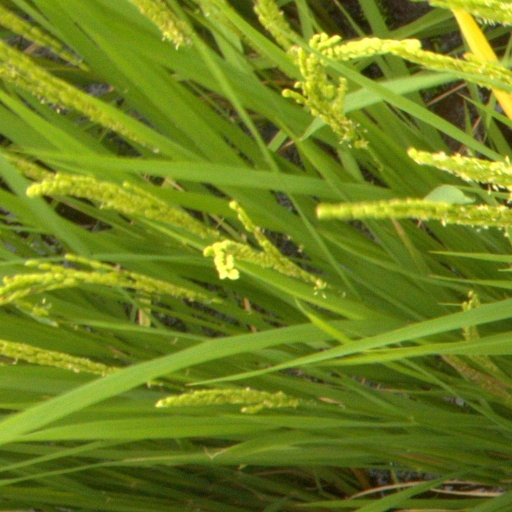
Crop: rice